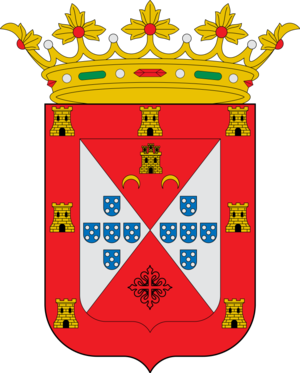
Villatorres est une commune située dans la province de Jaén de la communauté autonome d'Andalousie en Espagne.